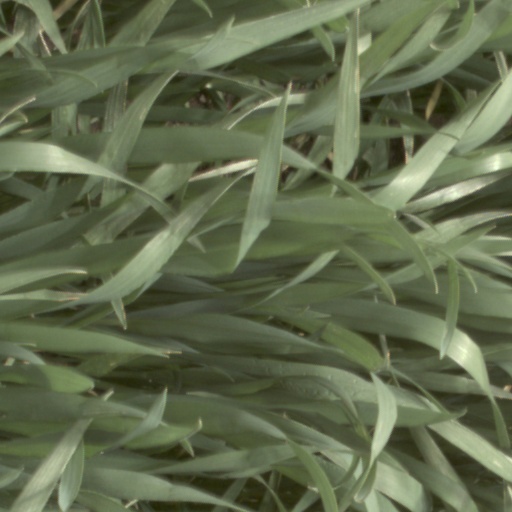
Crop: wheat